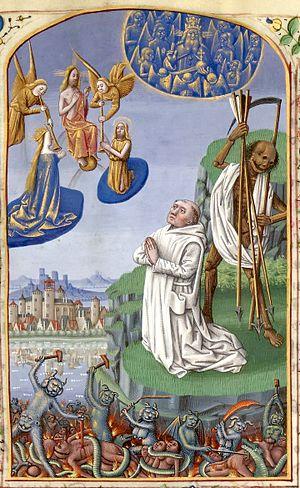
Lamentations de saint Bernard Fol. 13r (détail)